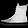
Label: Sneaker